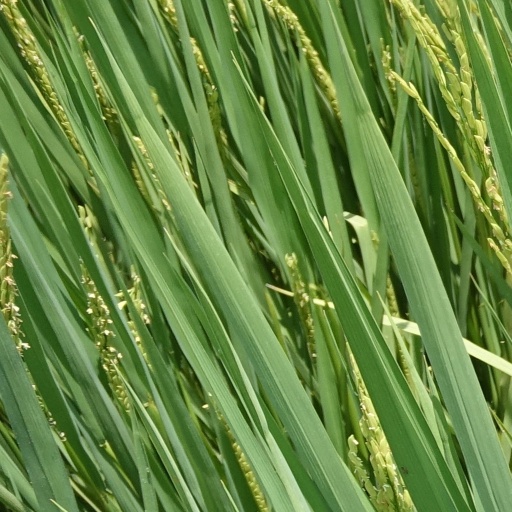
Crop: rice